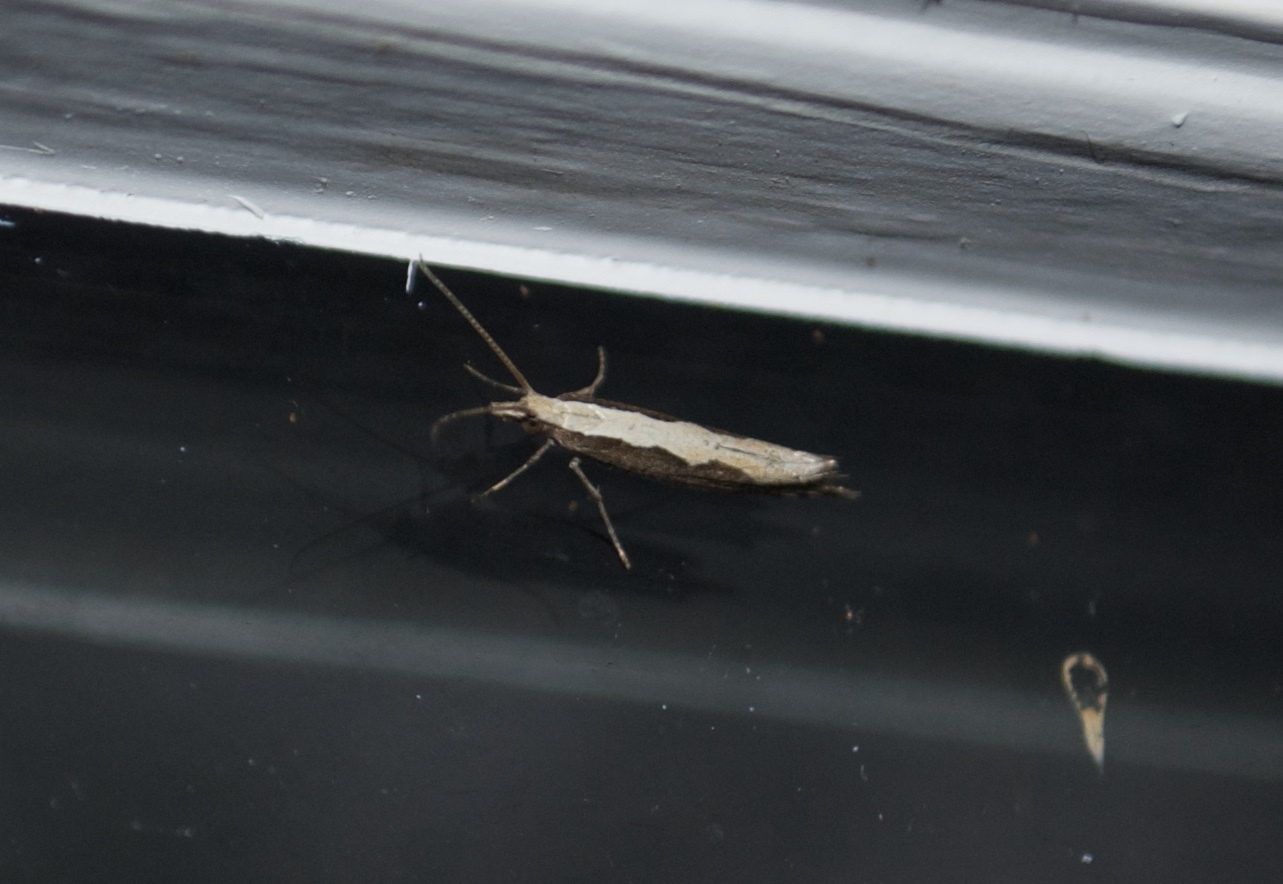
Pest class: diamondback_moth